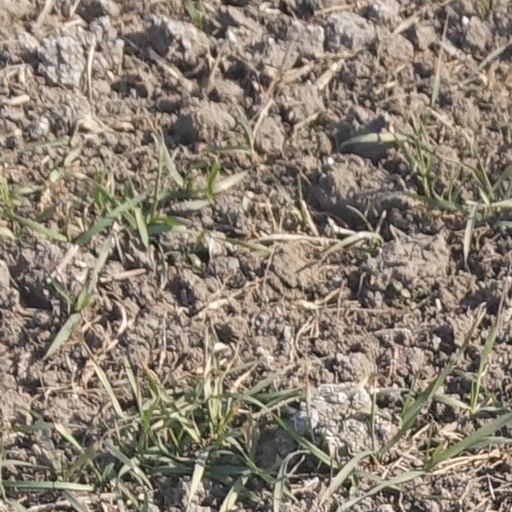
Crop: wheat